Development of Chinese armoured forces (1927–1945)

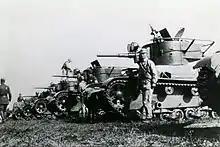
T-26 tanks of Chinese Nationalist Army during WW2

The USSR sold 82 T-26 mod. 1933 tanks to China as Russia was wary of having Japan on its back door. These tanks were shipped to Guangzhou harbour in the spring of 1938, and used to set up the first tank regiment of the 200th Infantry Division of the Chinese National Revolutionary Army, the only motorized infantry formation in the Chinese Army at that time. The 200th Infantry Division was a mechanized division consisting of four regiments, including a tank regiment equipped with the T-26s, an armoured car regiment, a mechanized infantry regiment, and an artillery regiment.